Dutch Landrace goat

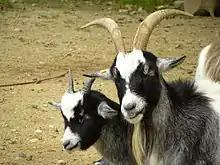
Nanny with kid

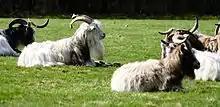
Coat colour and horn shape are variable

The Dutch Landrace is a traditional Dutch breed of domestic goat. It has been known in the Netherlands since the seventeenth century, and was formerly numerous there. It came close to extinction in the 1950s, but was saved by cross-breeding with unrelated goats, and by 2020 numbered over 2000 head.